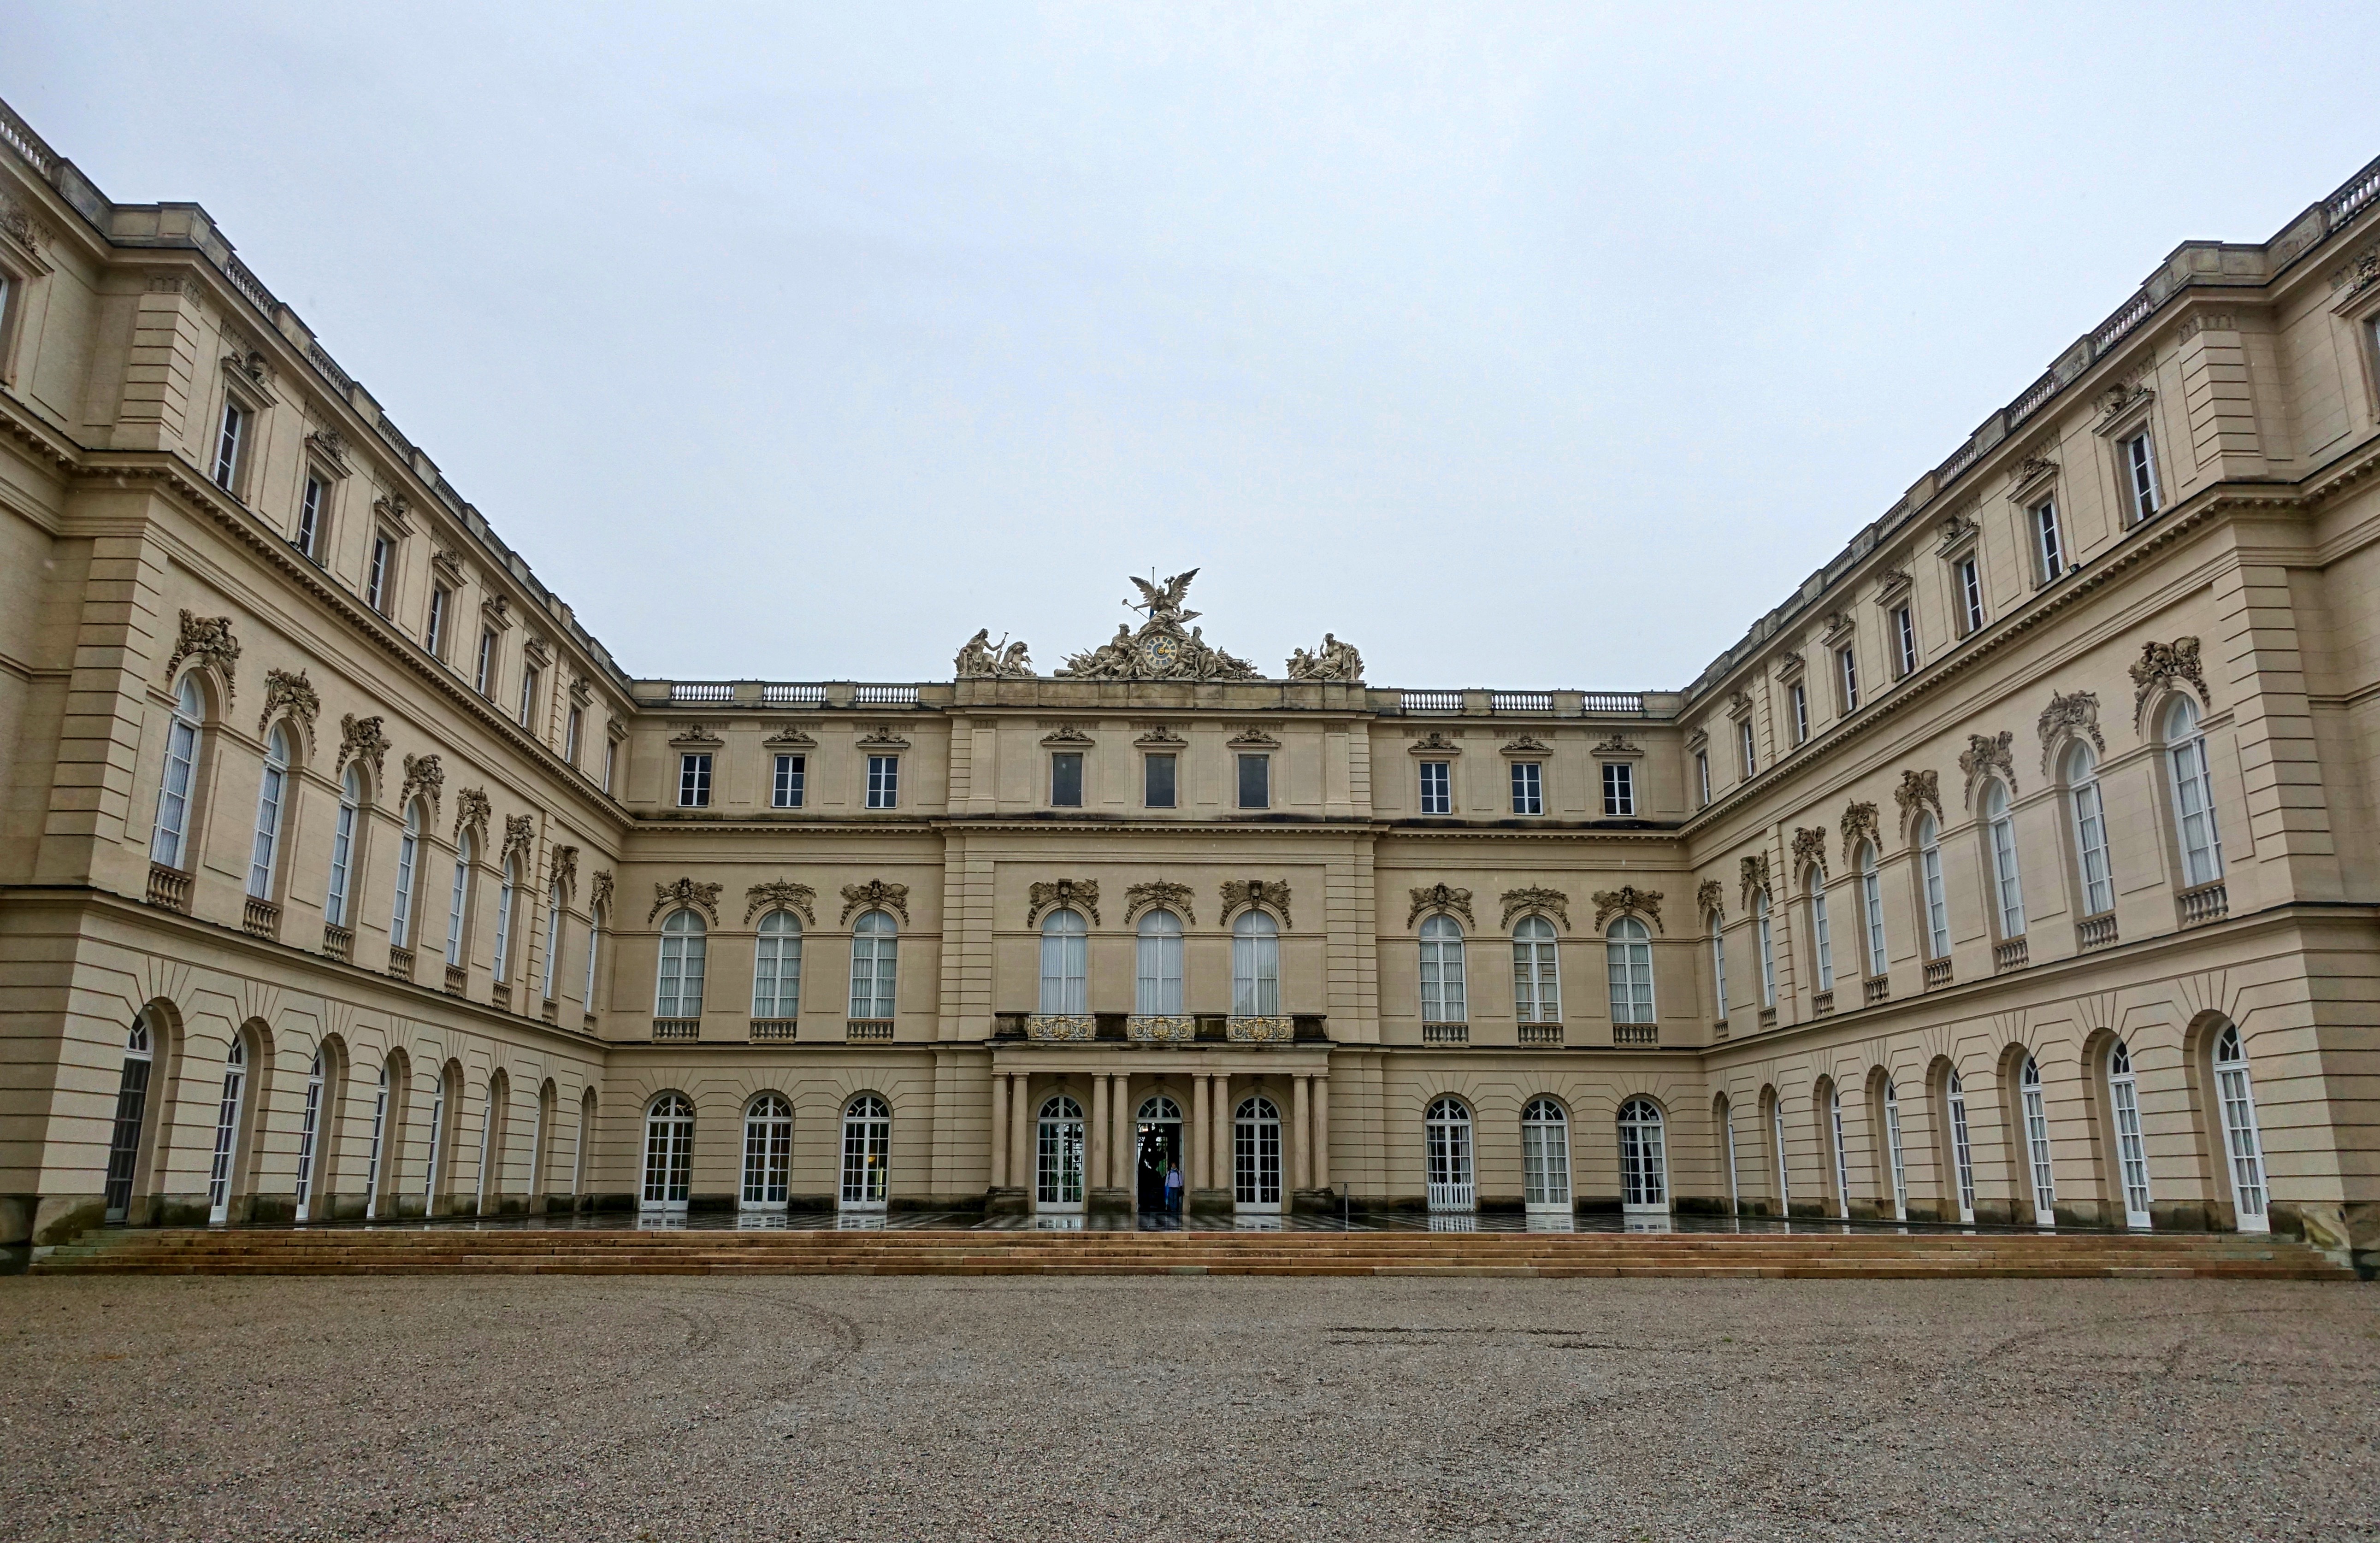
architecture, building, chateau, palace, downtown, tourist, plaza, landmark, facade, town square, bavaria, heritage, estate, baroque, ludwig, neighbourhood, chiemsee, stately home, classical architecture, herrenchiemsee